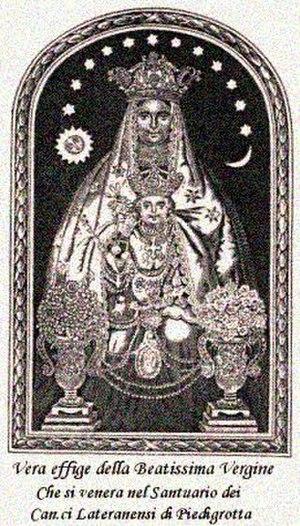
La crypta neapolitana est un ouvrage d’art souterrain lié à une voie de communication entre Naples et les champs Phlégréens. Construite au début de l'Empire romain, elle est creusée dans le tuf sous la colline du Pausilippe à l’ouest de la baie de Naples.